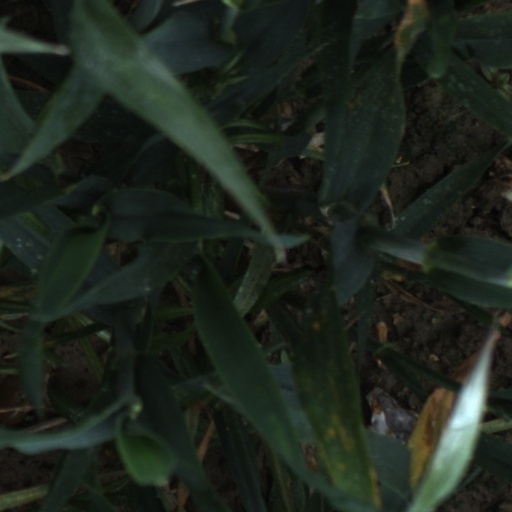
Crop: wheat